Shimoiida Station

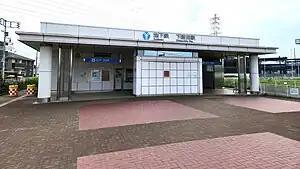
The station building in July 2023

is an underground metro station located in Izumi-ku, Yokohama, Kanagawa, Japan operated by the Yokohama Municipal Subway’s Blue Line (Line 1). It is 1.6 kilometers from the terminus of the Blue Line at Shōnandai Station.